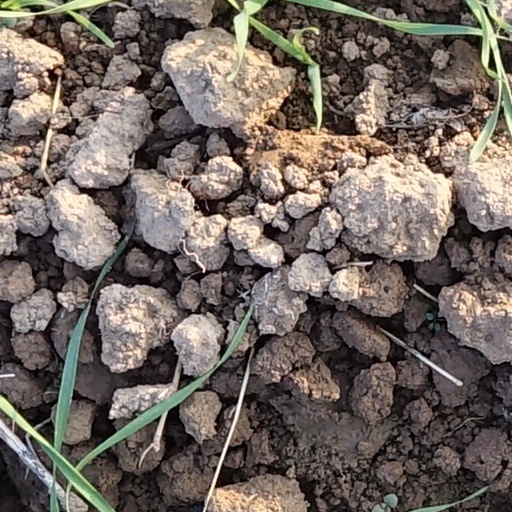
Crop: wheat